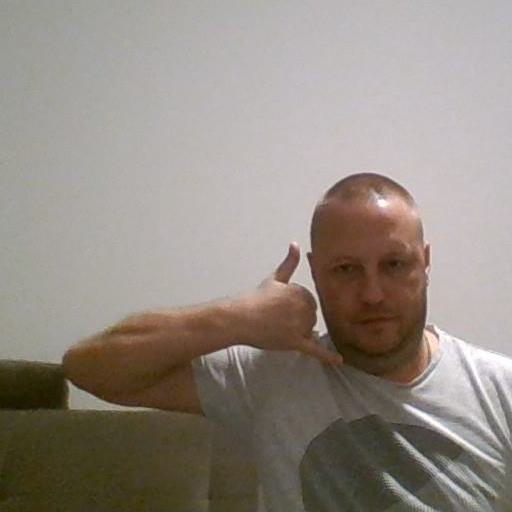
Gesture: call